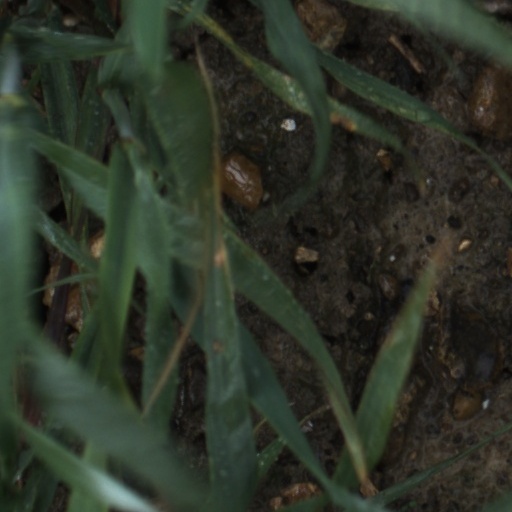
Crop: wheat